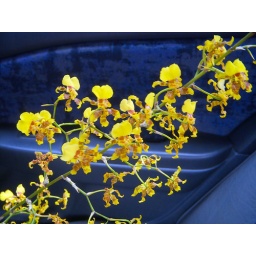
in the car as I brought it home